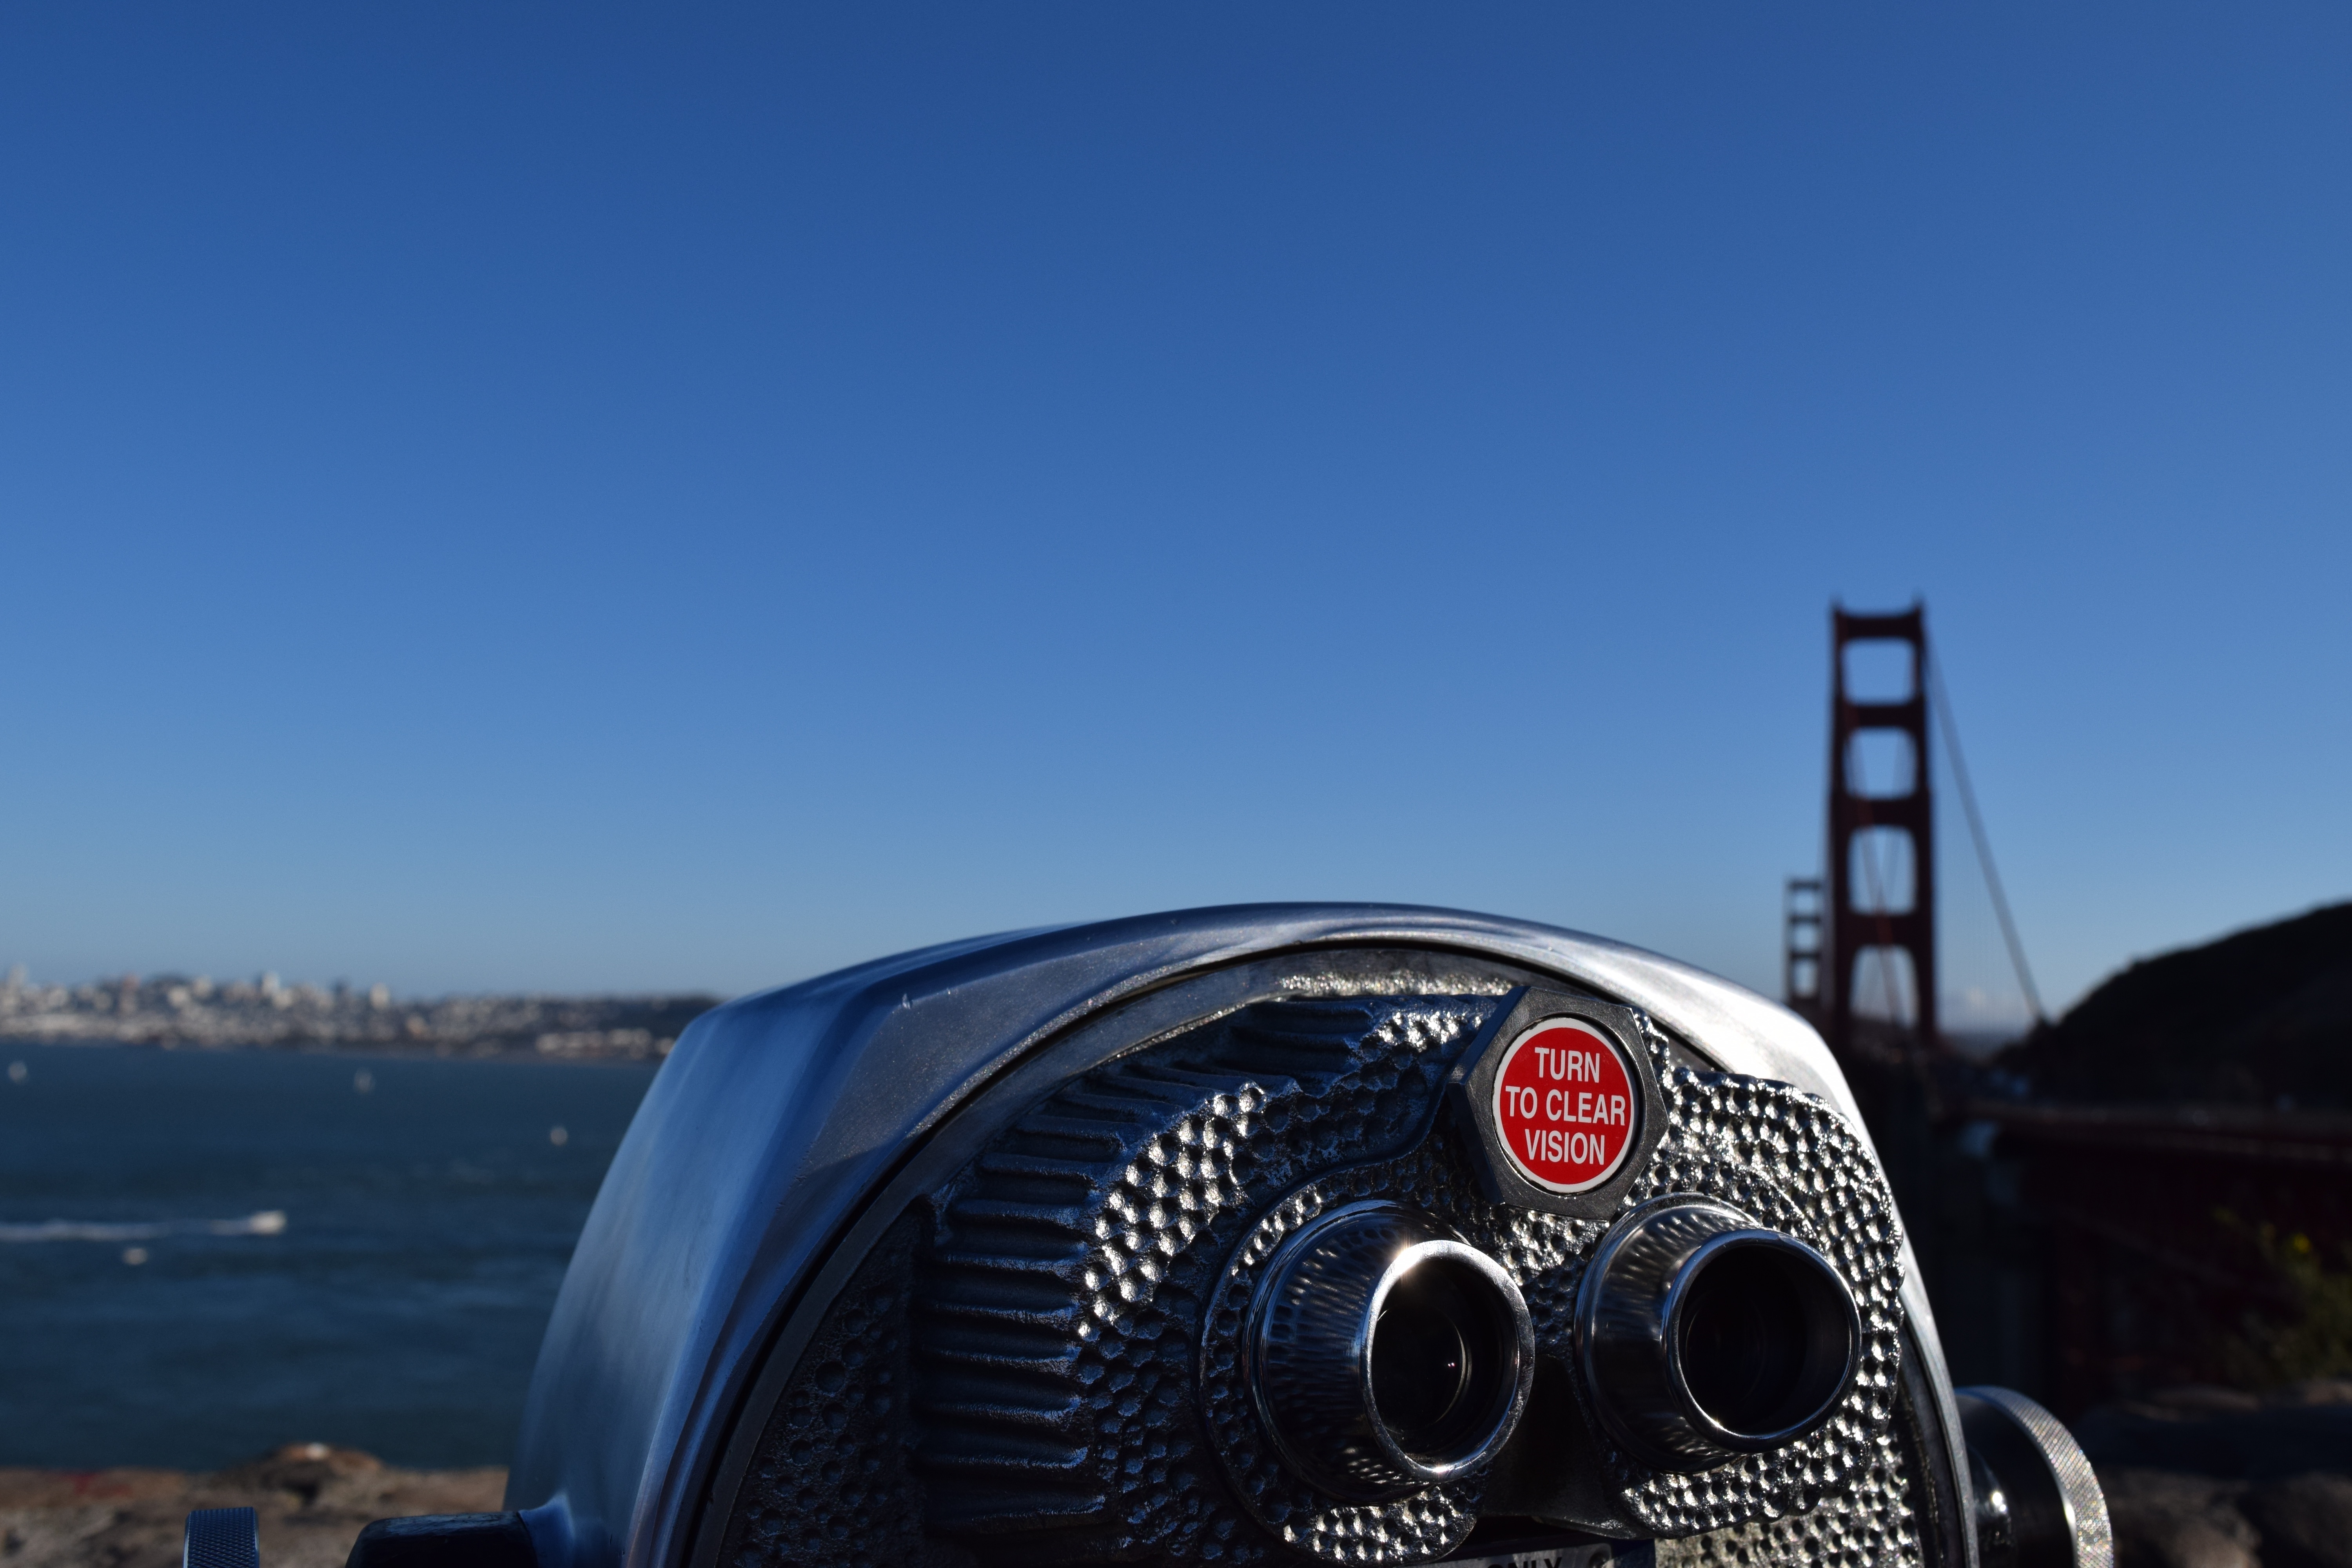
wheel, airplane, aircraft, vehicle, aviation, atmosphere of earth, aircraft engine